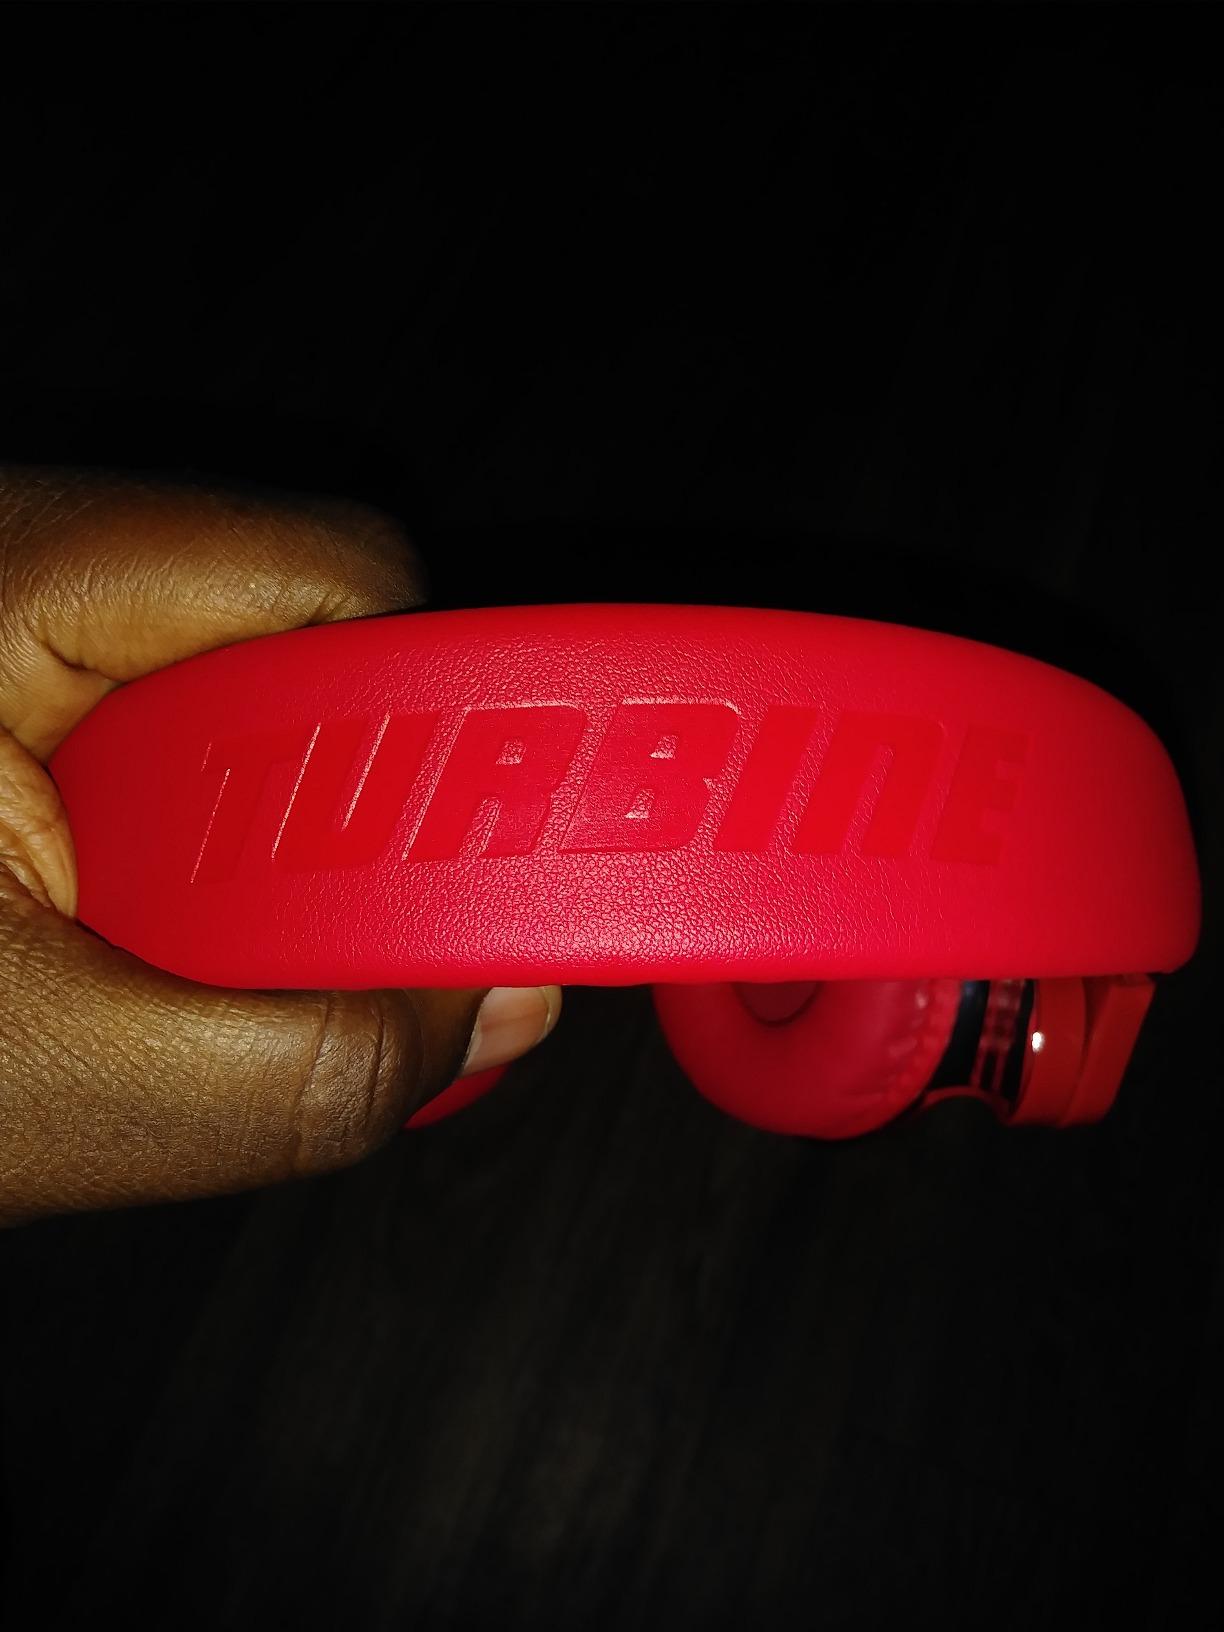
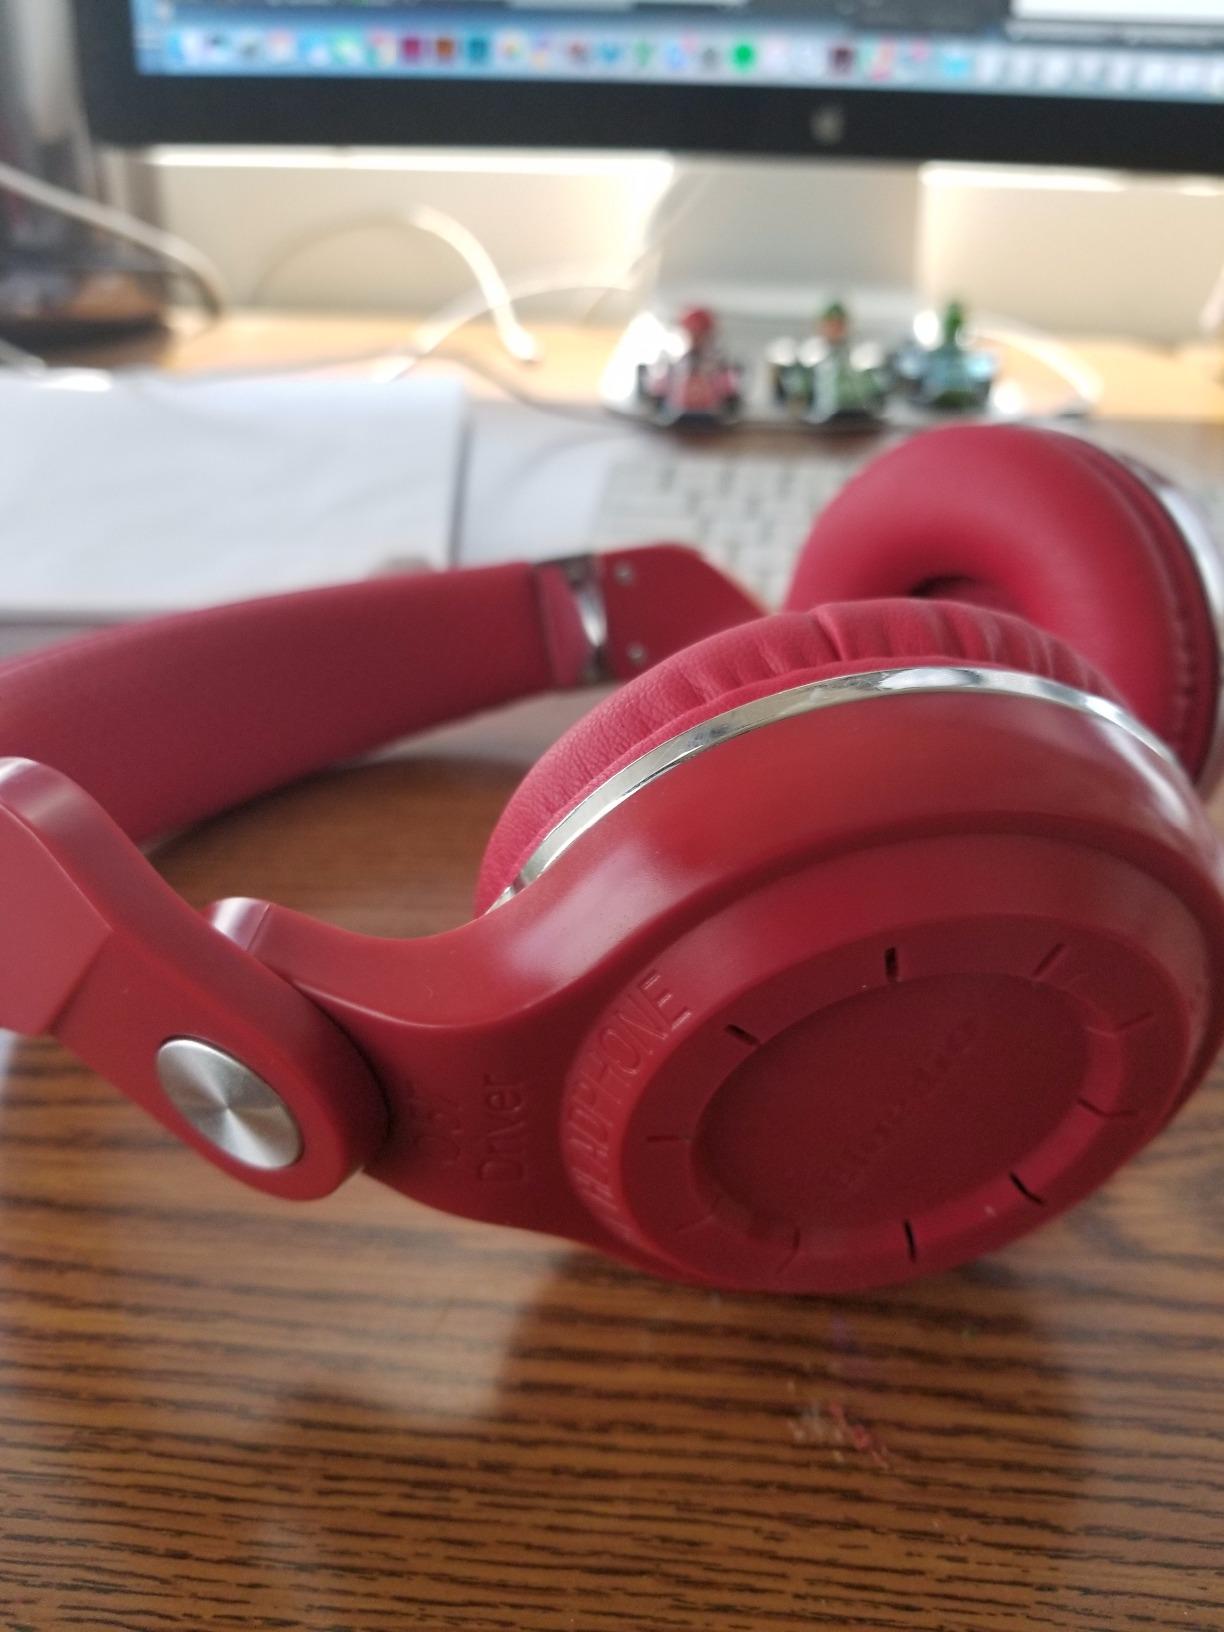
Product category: headphones
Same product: yes